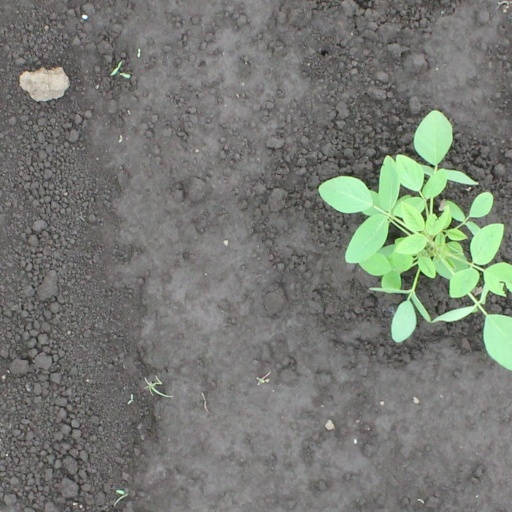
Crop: soybean